Goodnow House

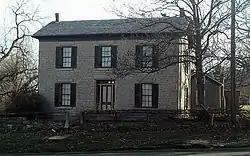
Goodnow House (2012)

The Goodnow House is a historic two-story stone house located at 2301 Claflin Road in Manhattan, Kansas, United States. It was built in 1857 in the "Plains Vernacular" style. From 1861 Isaac Goodnow and his wife, Ellen lived in the house. Goodnow was an abolitionist and co-founder of both Kansas State University and Manhattan.